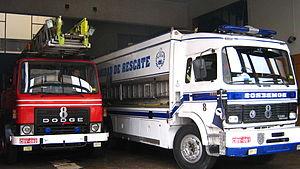
fourgon d'incendie Hrvatski: Vatrogasno vozilo Magyar: Tűzoltóautó Italiano: Camion dei Vigili del fuoco (Autopompa) 日本語: 消防車